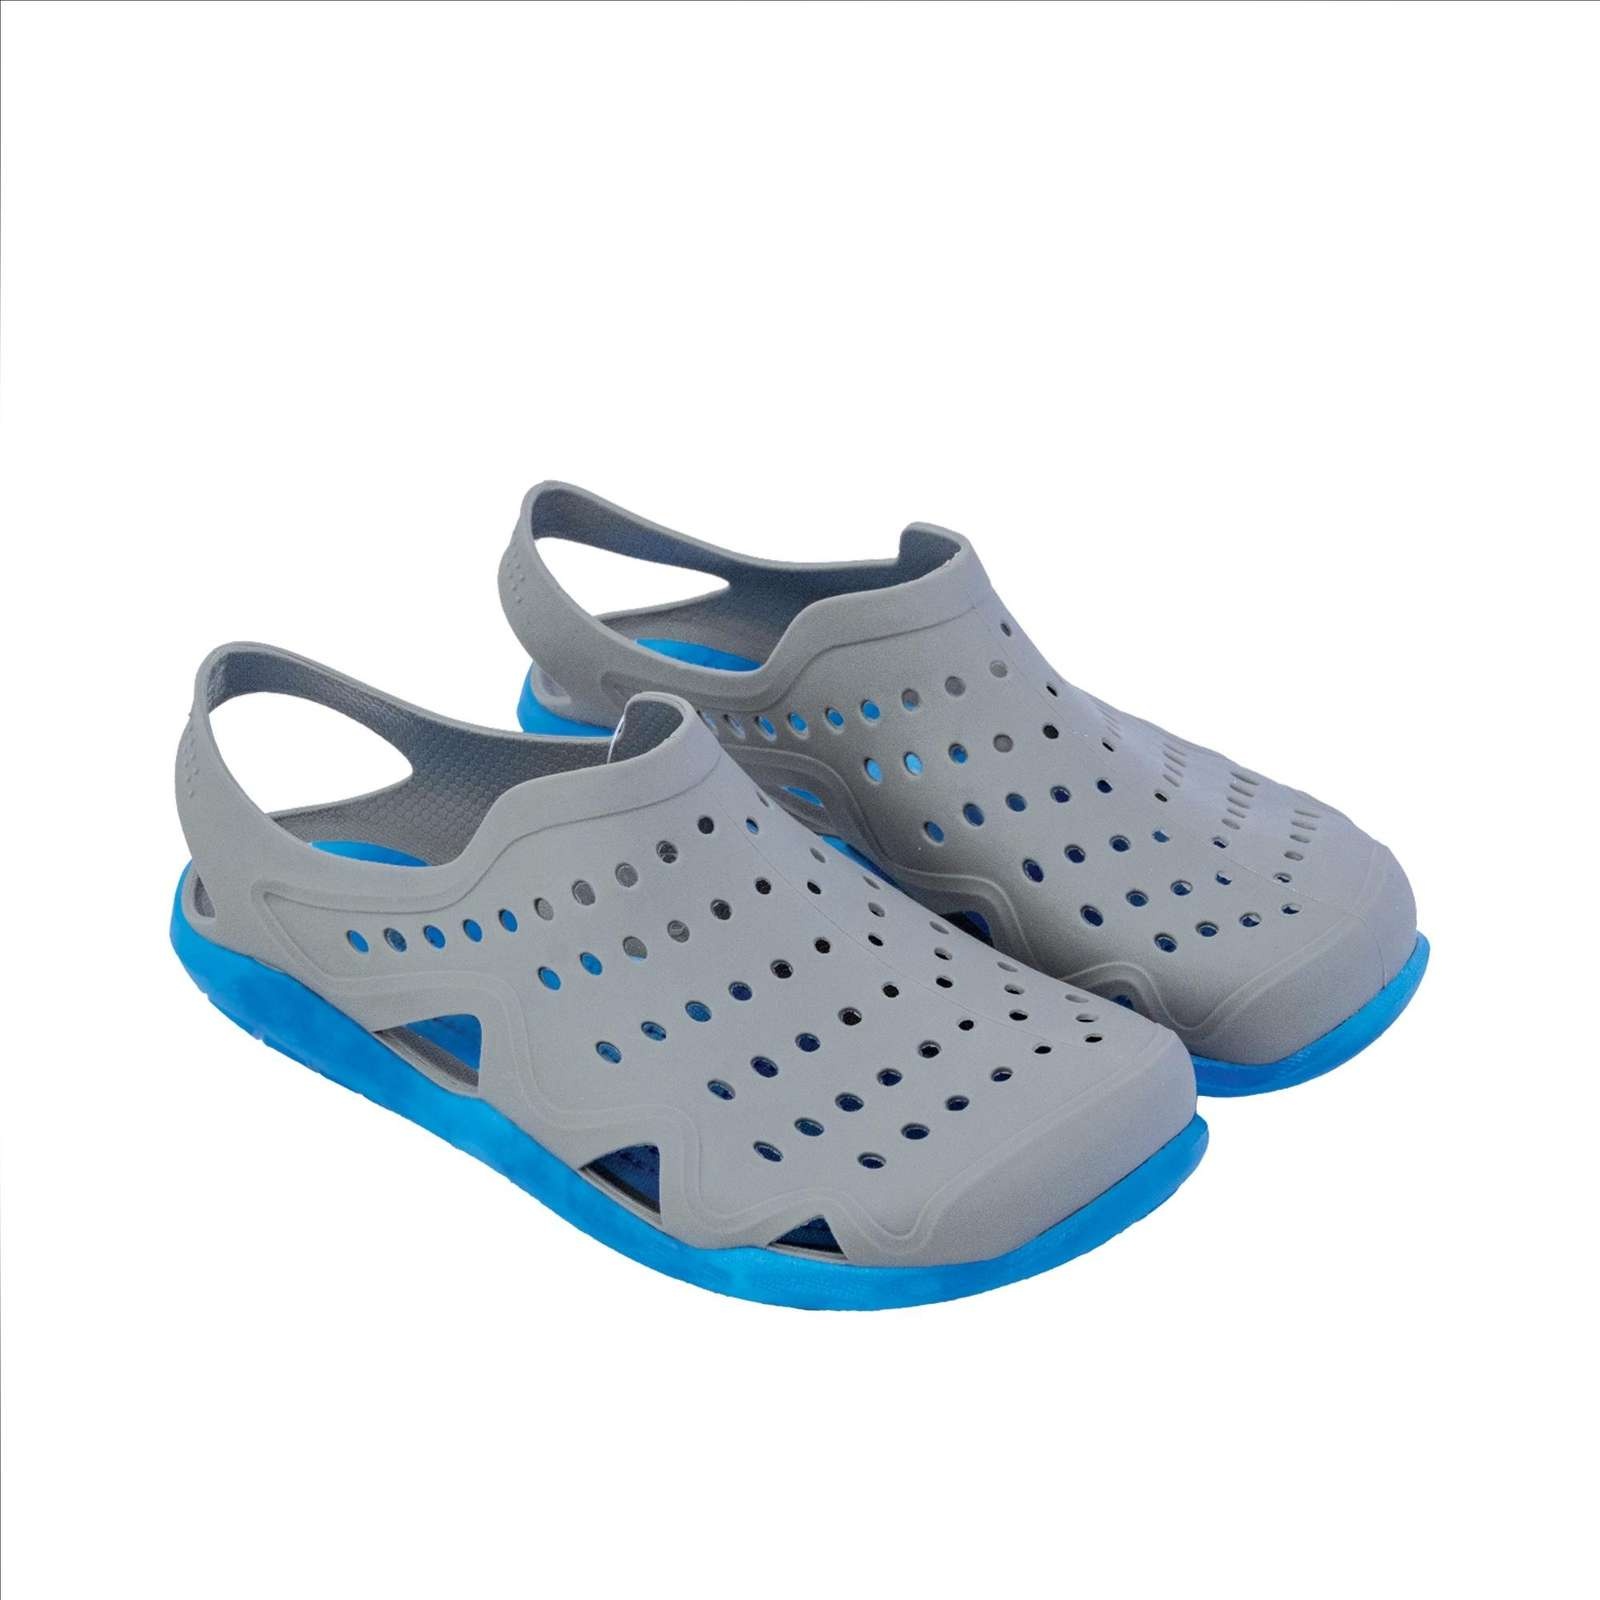
Anatomische Zwemschoenen Creta Kids Hemelsblauw Maat 39 Abysstar 69539SK
Brand: Abysstar
Anatomische Zwemschoenen Creta Kids Hemelsblauw Maat 39 Abysstar 69539SK Beschrijving: De Anatomische Zwemschoenen Creta Kids in hemelsblauw zijn ontworpen voor de jonge avonturier. Deze zwemschoenen zijn vervaardigd uit zacht thermo rubber en hebben een comfortabele EVA-voetbed dat zorgt voor een perfecte pasvorm tijdens het spelen in en om het water. De perforaties aan de bovenkant bevorderen de ventilatie en waterdoorlatendheid, terwijl de slipvaste zool optimale grip biedt op verschillende oppervlakken zoals zwembaden, boten, zand en rotsen. Dankzij de duurzame constructie zijn deze schoenen niet alleen functioneel, maar ook ontworpen voor langdurig gebruik. Perfect voor kinderen die willen genieten van wateractiviteiten met een optimale bescherming en stijl. Belangrijkste kenmerken: Gemaakt van hoogwaardig, zacht thermo rubber voor comfort en duurzaamheid. EVA-voetbed voor extra demping en ondersteuning. Slipvaste zool voor maximale grip op gladde oppervlakken. Perforatie in de bovenkant voor verbeterde ademend vermogen en waterdoorlatendheid. Unisex ontwerp, geschikt voor zowel jongens als meisjes. Ideaal voor gebruik in verschillende wateromstandigheden, van zwembaden tot stranden. Luchtige en lichte constructie voor moeiteloos bewegen. Ondersteunt actieve en avontuurlijke kinderen tijdens hun wateractiviteiten. Eenvoudig aan en uit te trekken, ideaal voor kinderen. Specificaties: Fabrikant: Abysstar SKU: 69539SK Materiaal: Thermo rubber en EVA Maat/Afmetingen: 39 Gewicht: Lichtgewicht ontwerp Kleur: Luchtdramblauw Maat: 39 Categorie: Zwemscholen Leeftijdsgroep: Kinderen Geslacht: Unisex Aanbevolen gebruik: Deze zwemschoenen zijn ideaal voor recreatieve gebruikers, zoals kinderen die plezier willen maken in het water tijdens zomervakanties of zwemsessies. Ze zijn uitermate geschikt voor activiteiten zoals snorkelen, spelen in zwembaden of aan het strand, en zijn ideaal voor gebruik in zowel kalm water als bij iets ruwer terrein. De Anatomische Zwemschoenen Creta Kids kunnen perfect worden gecombineerd met neopreen sokken voor extra isolatie en comfort, waardoor ze veelzijdig zijn voor diverse waterervaringen.
Category: Sporting Goods > Outdoor Recreation > Boating & Water Sports > Swimming > Child Swimming Aids > Swim Fins